Godoy House

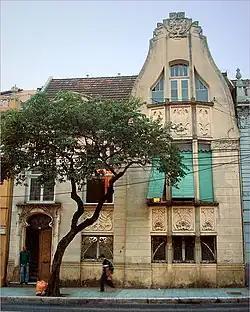

The Godoy House is a historic building on Independência Avenue in the city of Porto Alegre, Rio Grande do Sul, Brazil. The house is one of the rare remaining buildings in the Art Nouveau style in Porto Alegre, dating from 1907.